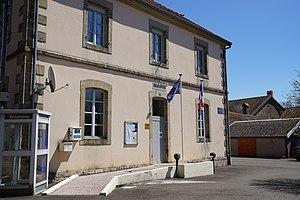
La mairie de Villafans.
Villafans est une commune française, située dans le département de la Haute-Saône en région Bourgogne-Franche-Comté.